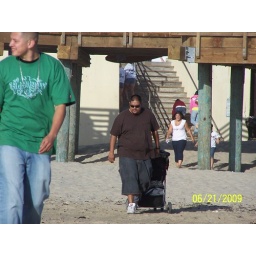
Jr in the green shirt and my hubby Jesse